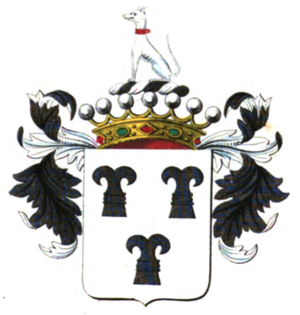
Armoiries de la famille van Bemmel
Cette liste non exhaustive de familles éteintes de la noblesse belge prend en compte uniquement des familles éteintes ayant fait partie officiellement de la noblesse belge, c'est-à-dire des familles ayant été anoblies par le roi des Belges ou ayant obtenu reconnaissance de noblesse en Belgique ou, précédemment, des familles ayant été reconnues dans leur noblesse ou ayant été anoblies par Guillaume Frédéric d'Orange-Nassau lorsque la Belgique actuelle faisait partie du Royaume uni des Pays-Bas.